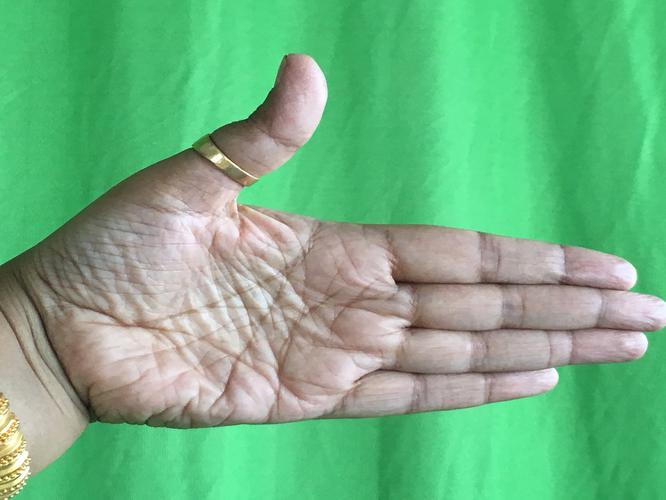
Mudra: Ardhachandran
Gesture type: single_hand